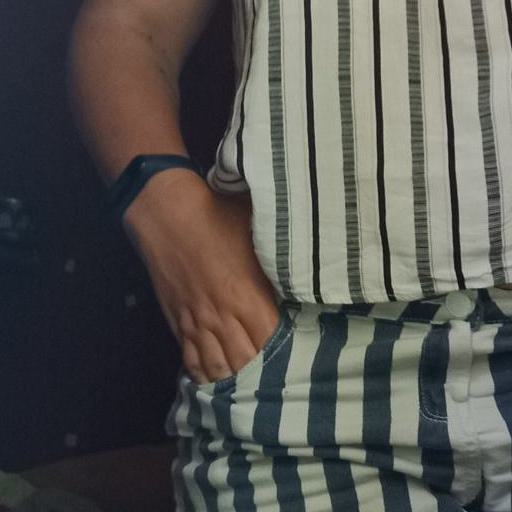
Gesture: no_gesture